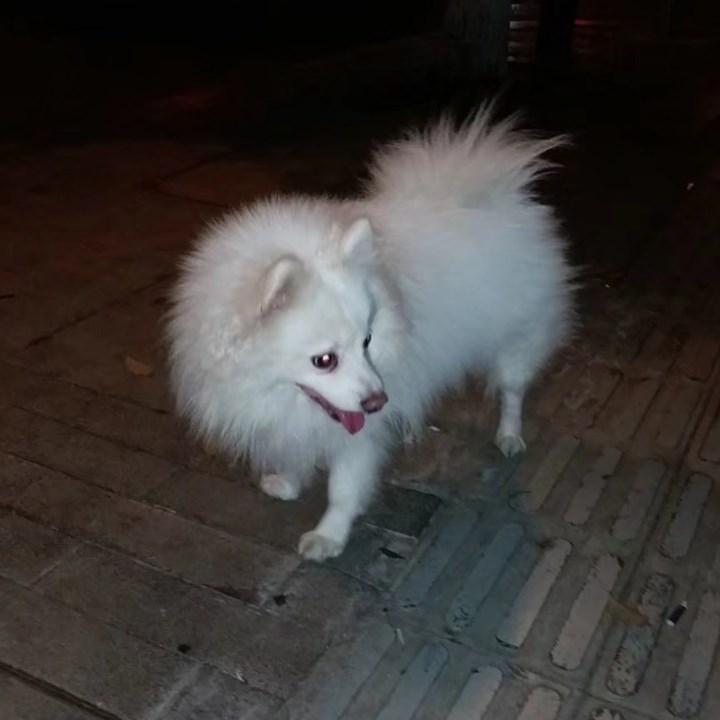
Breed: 253-n000107-Japanese_Spitzes